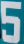
Number: 5